Afonso I, Duke of Braganza

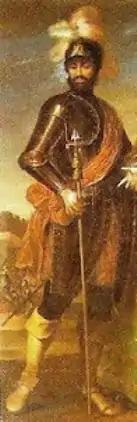
"D. Afonso"; 18th-century depiction at the Ducal Palace of Vila Viçosa.

A traveled and cultivated man, Afonso was present in 1415 when the Portuguese conquered Ceuta.